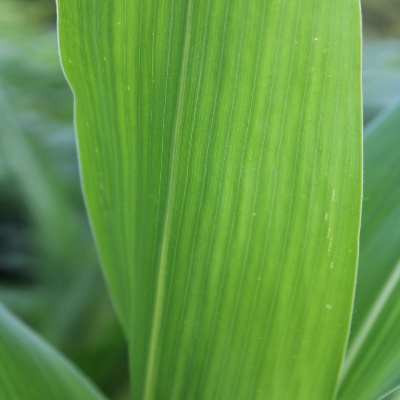
Crop: Maize
Condition: healthy